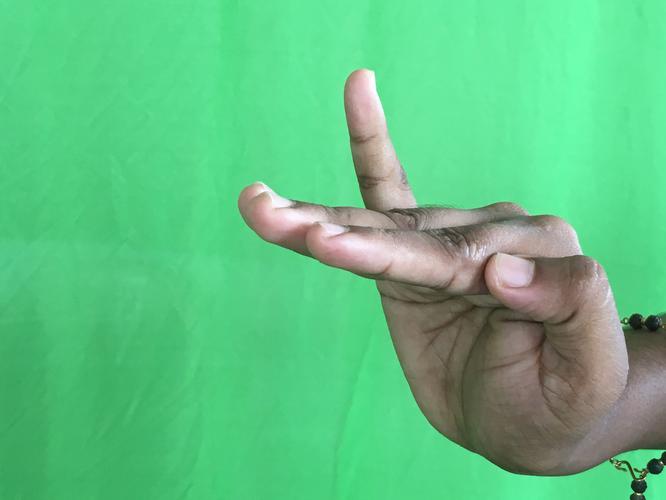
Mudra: Hamsapaksha
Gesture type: double_hand